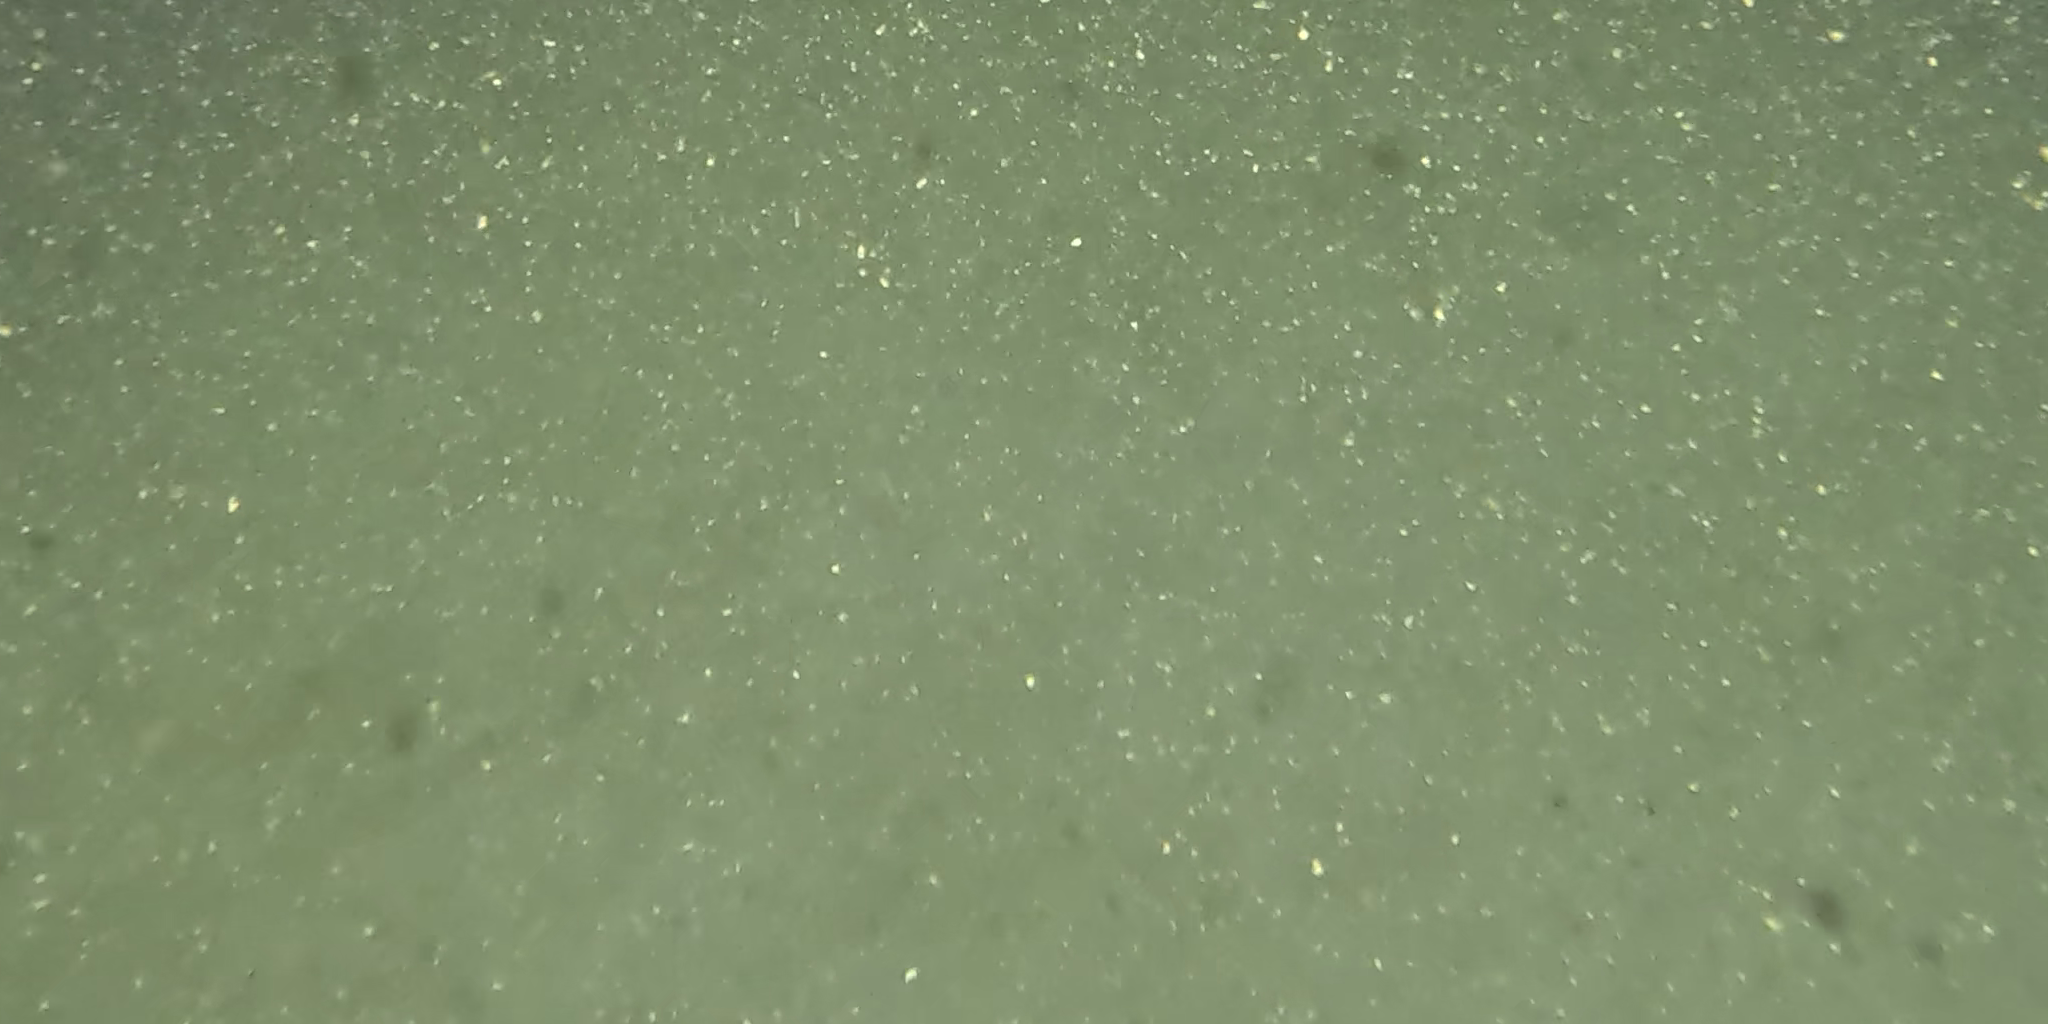
Seabed habitat: bad